6th Infantry Regiment (United States)

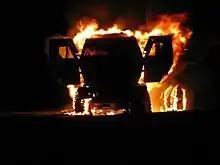
2-6 Infantry Regiment, 2BCT/1AD LMTV destroyed by an IED in Salman Pak Iraq 2008

The three Berlin Brigade battalions were reflagged as the 4th, 5th and 6th Battalions, 502nd Infantry. The 3rd and 4th Battalions were assigned to the 2nd Brigade, 5th Infantry Division at Fort Polk, Louisiana, where elements participated in Operation Just Cause in Panama in 1989, earning campaign streamer – PANAMA, and the Valorous Unit Award for Panama. In 1989, the unit also received the Army Superior Unit Award. The 5th Battalion was assigned to the 3rd Brigade of the 5th Infantry Division. The 6th Battalion and 7th Battalion were assigned to 3rd Brigade, 1st Armored Division, Bamberg, Germany.